First Ivorian Civil War

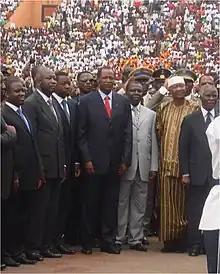

During this period, the Ivorian national football team was credited with boosting national reconciliation. In 2007, the team qualified for the 2008 African Cup of Nations in a game held in rebel-held Bouaké and attended by troops from both sides; similarly, in October 2005, the team's qualification for the 2006 FIFA World Cup sparked days of public celebration in Abidjan, and on some accounts was responsible for persuading the government and rebels to recommit to peace negotiations.